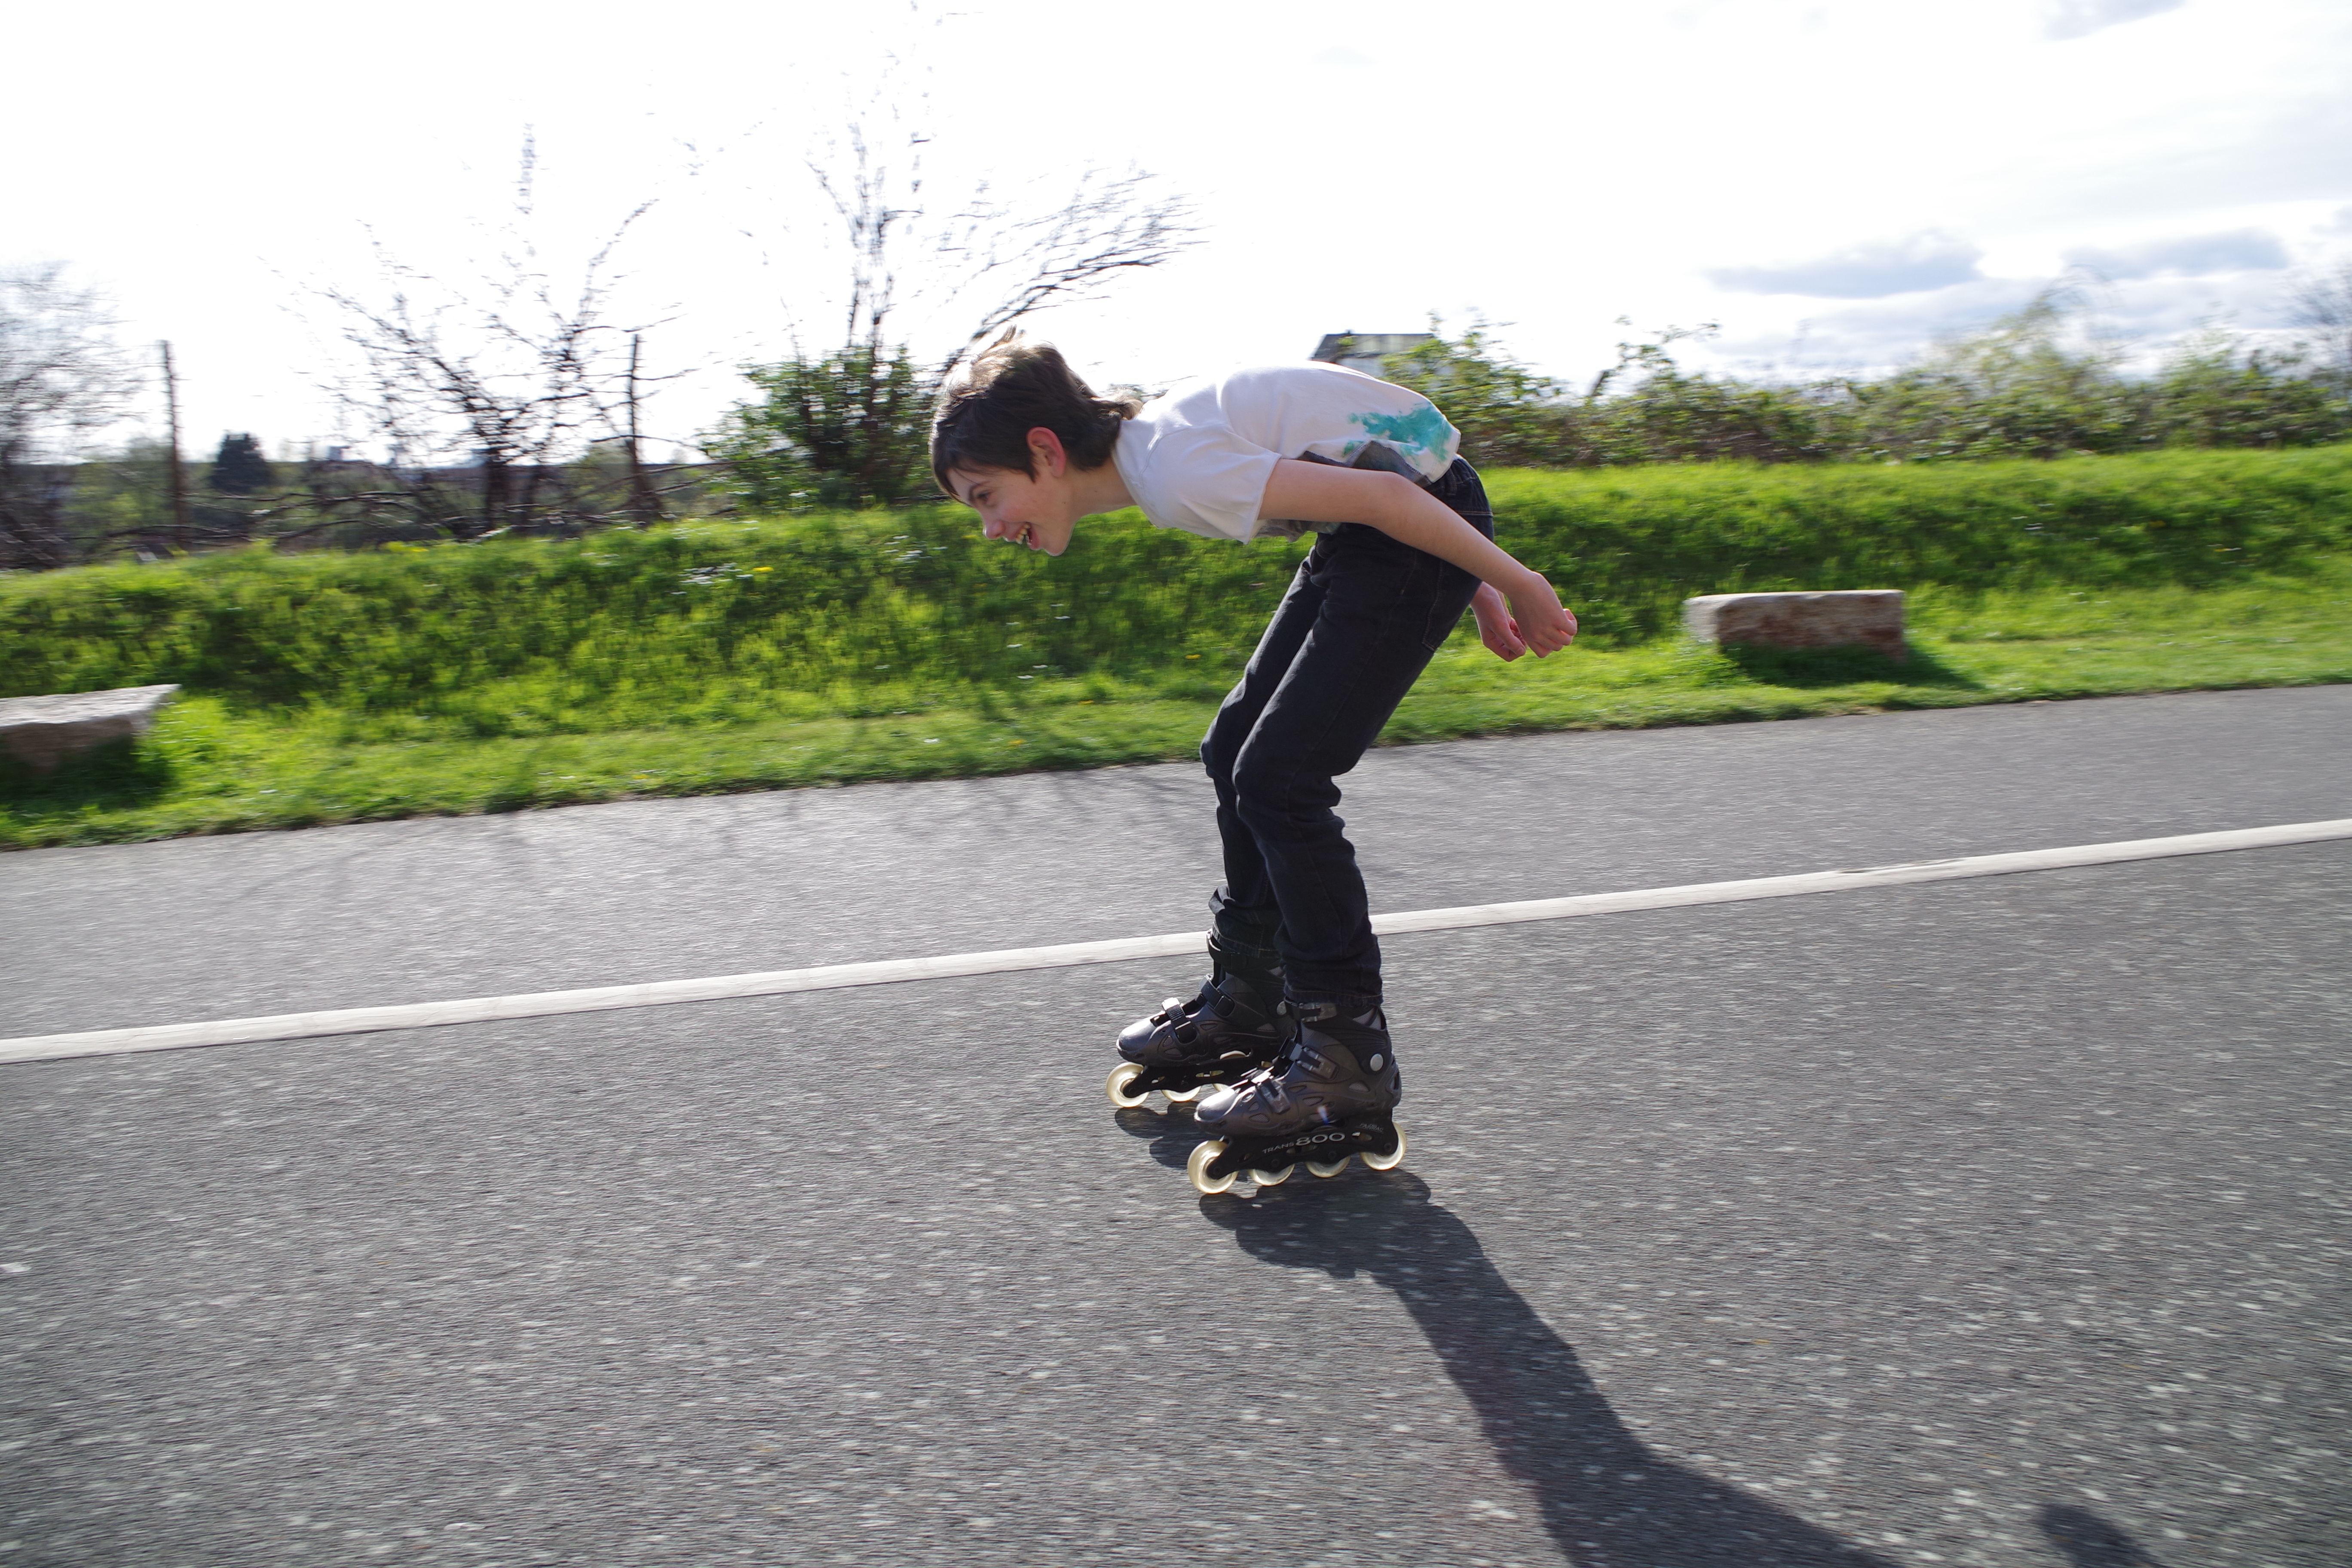
sport, skateboard, boy, skateboarding, asphalt, recreation, exercise, extreme sport, sports equipment, longboard, fun, happy, sports, downhill, footwear, joy, teen, active, rollerblades, inline skating, outdoor recreation, skateboarding equipment and supplies, longboarding, roller skating